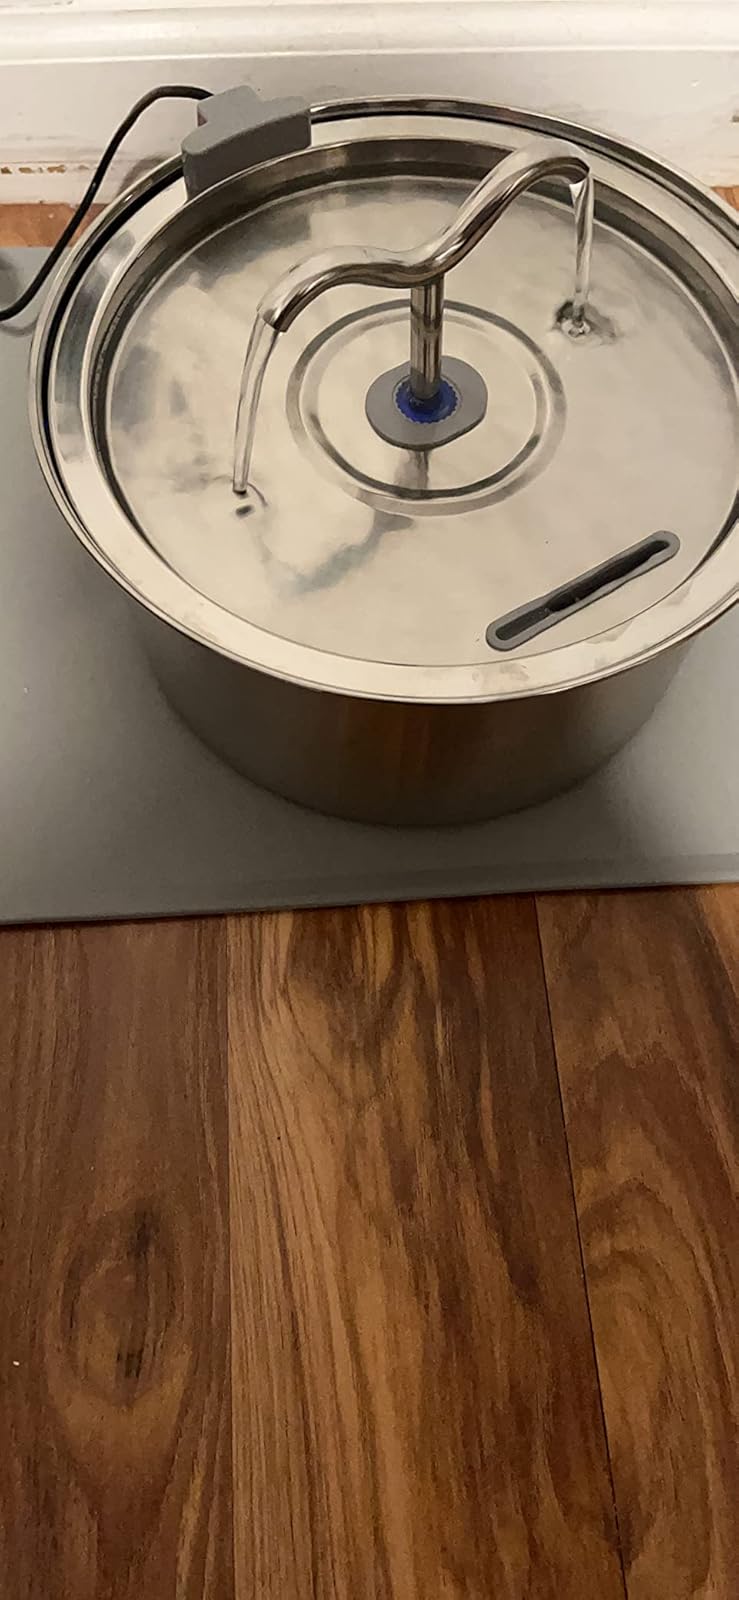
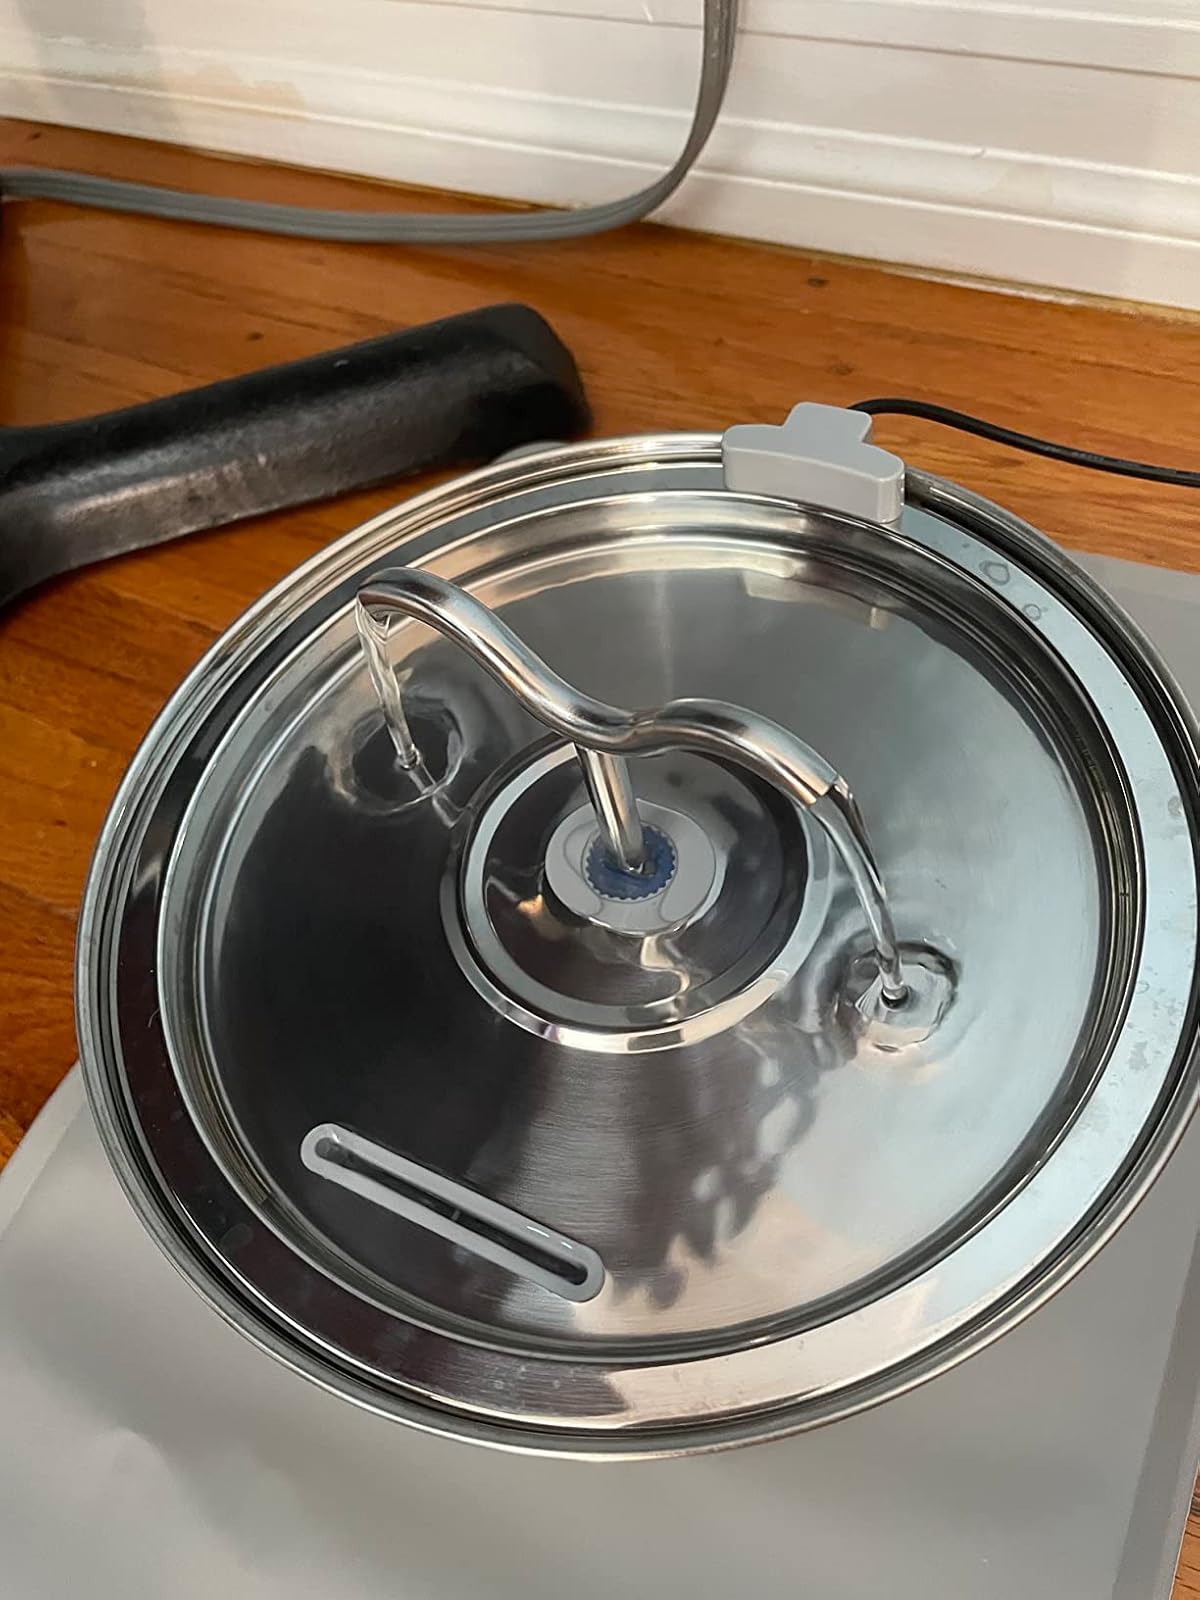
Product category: items_bowl
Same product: yes